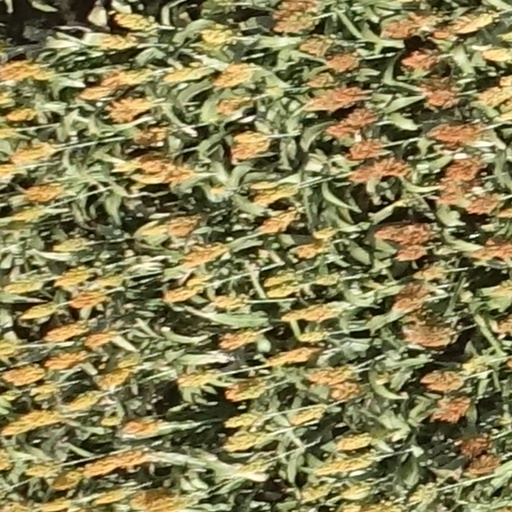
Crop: sorghum